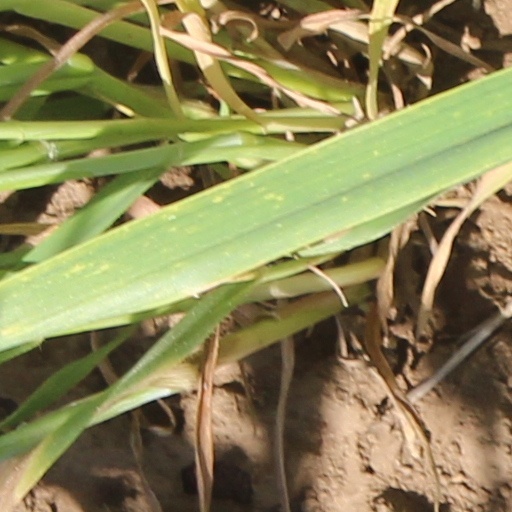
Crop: wheat